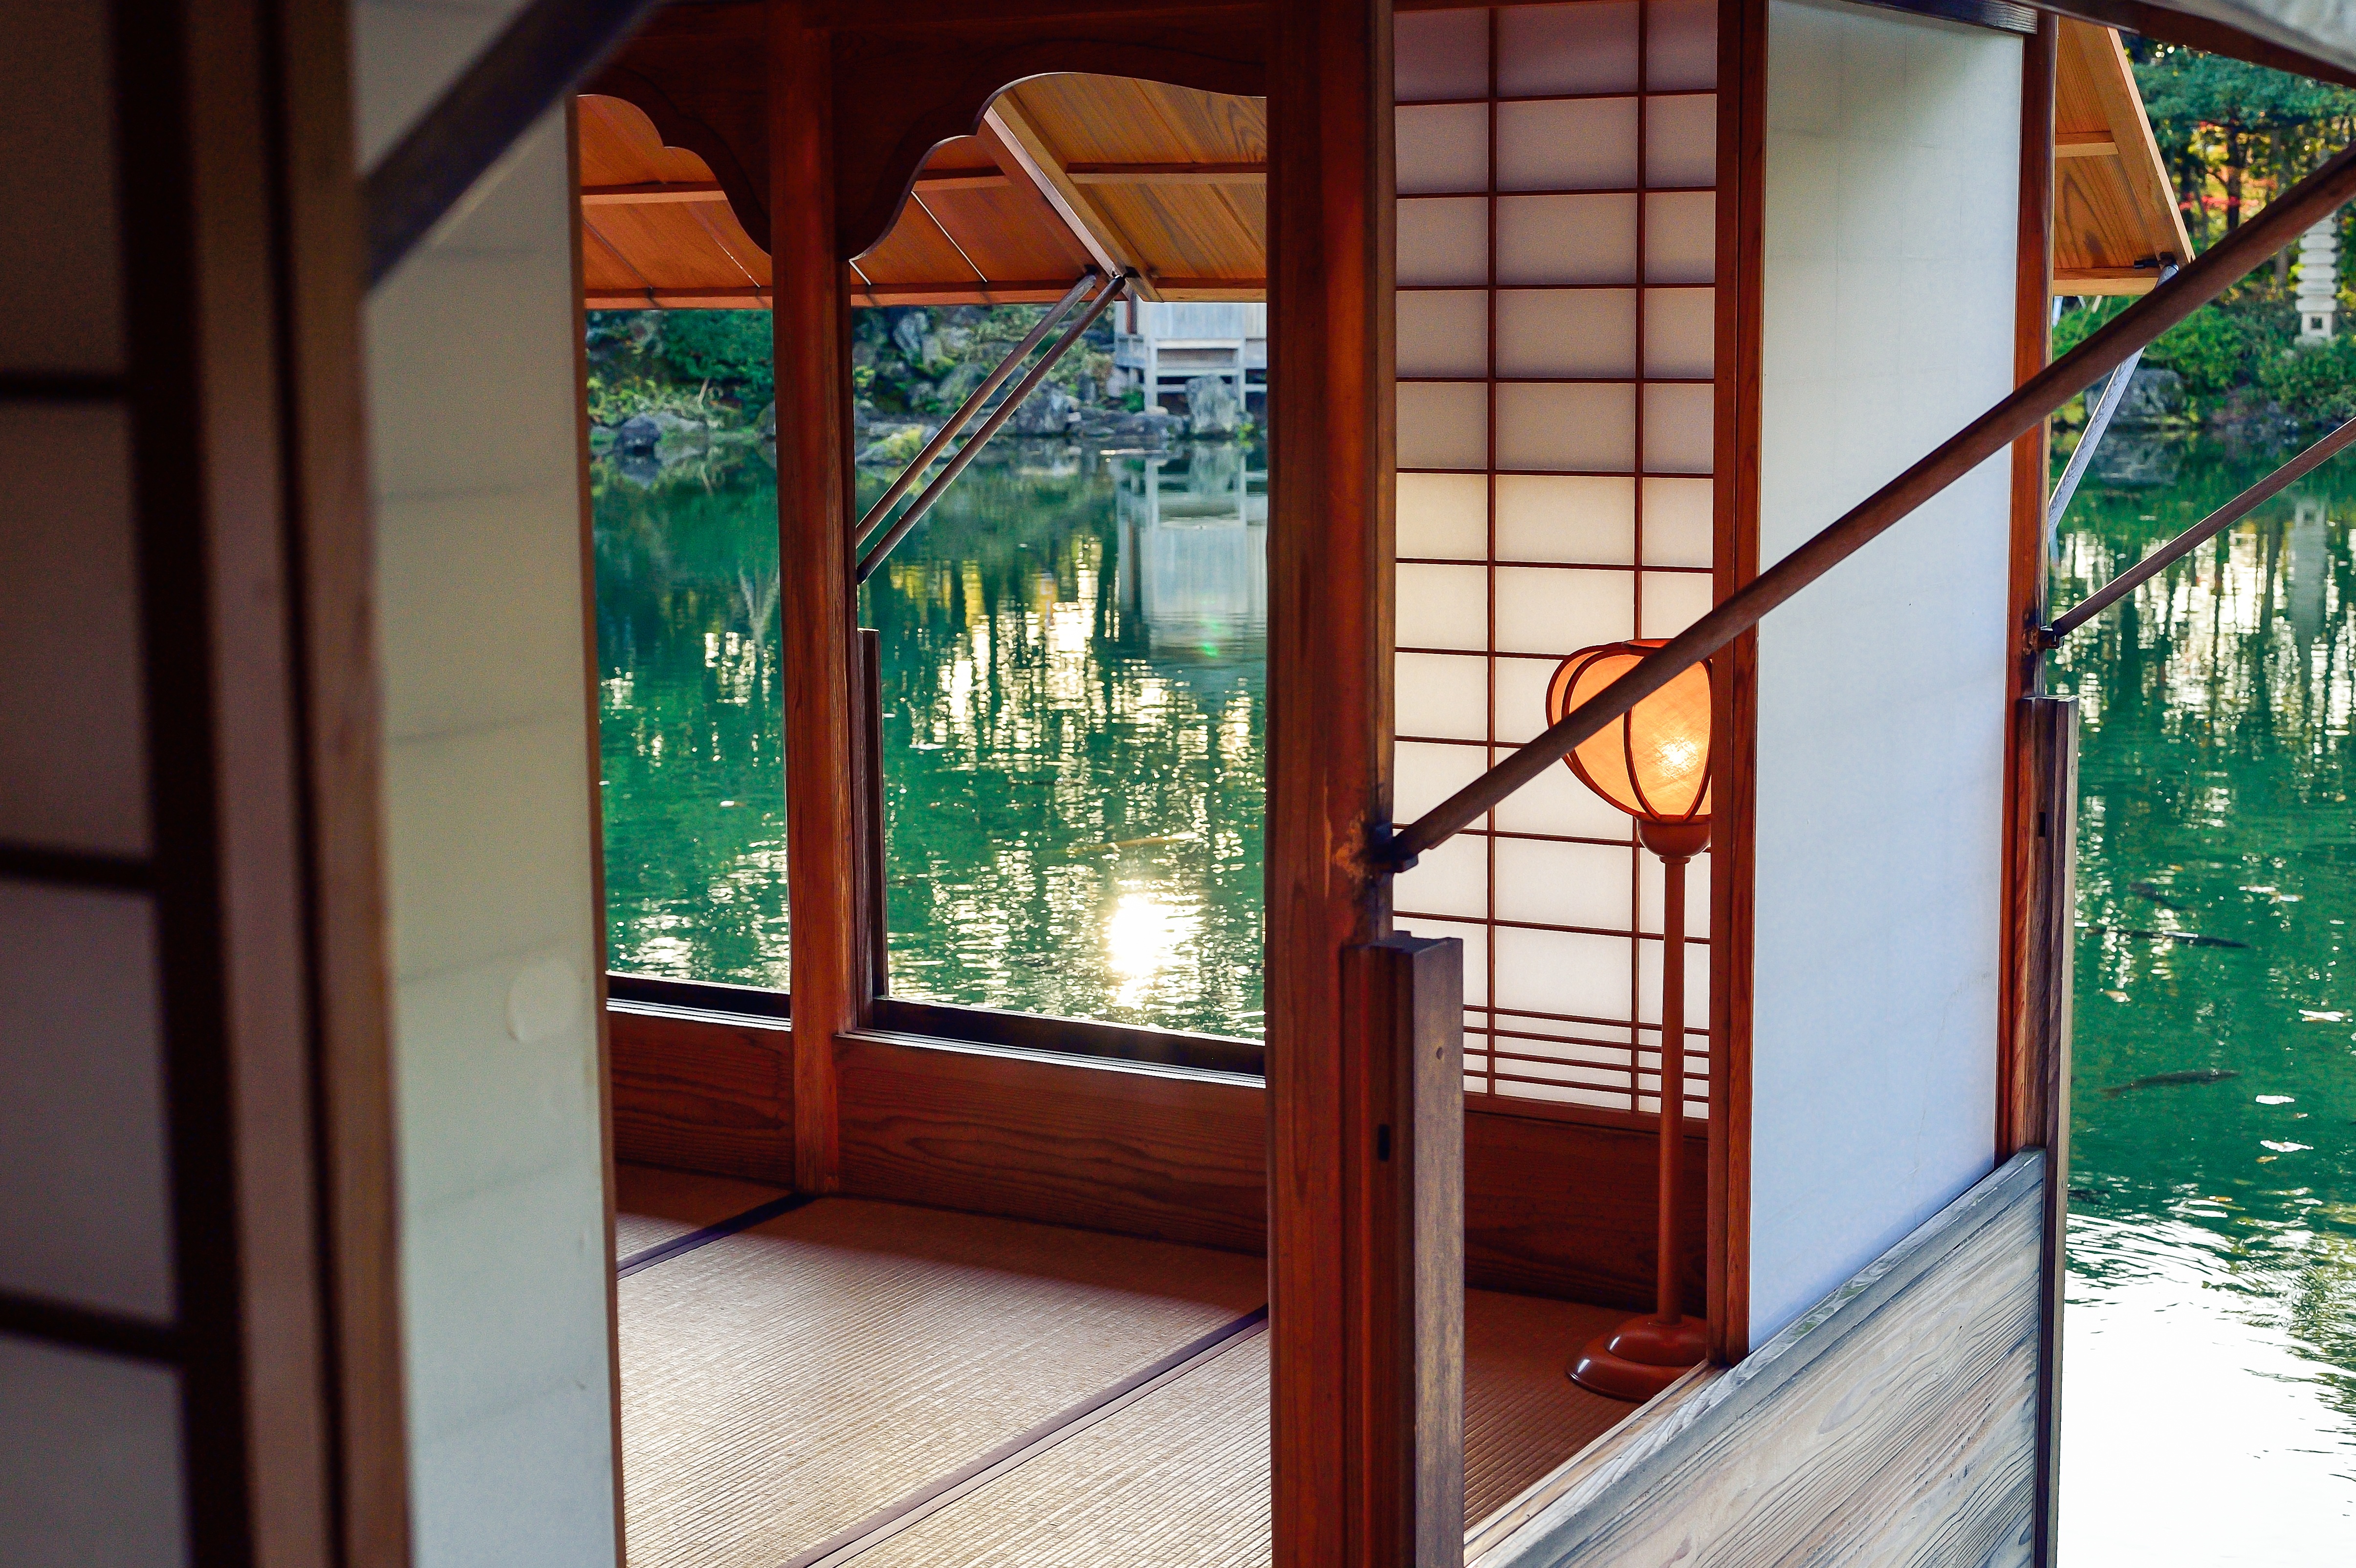
house, window, glass, home, porch, pond, cottage, facade, property, room, garden, japan, door, interior design, houses, estate, japan garden, k, real estate, japanese style room, daylighting, tatami mats, disabilities